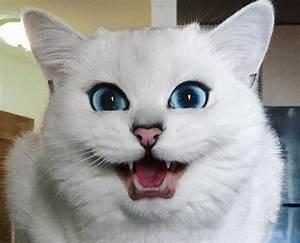
cat